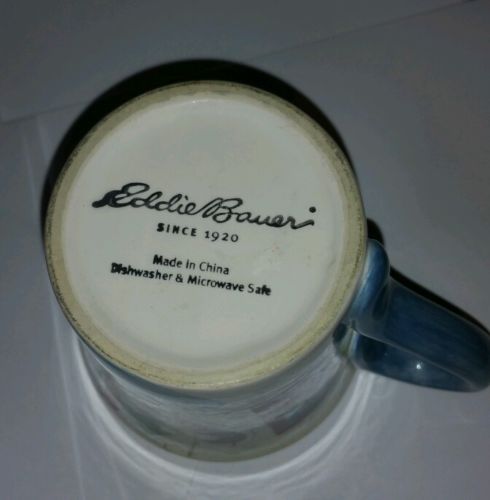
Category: mug